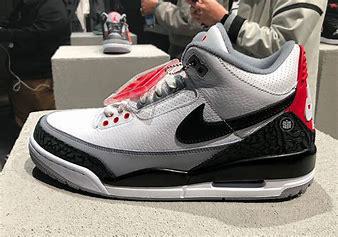
Brand: Nike
Model: Air 3